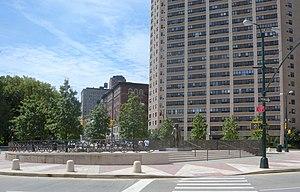
Frederick Douglass Circle est une place circulaire de Manhattan à New York.